Charles Wesley

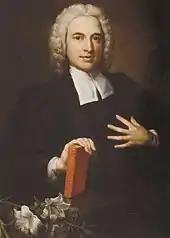
The 'Lily Portrait' of a young Wesley in the New Room, Bristol

Charles Wesley was the 18th child of Susanna Wesley and Samuel Wesley. He was born in Epworth, Lincolnshire, England, where his father was rector. In 1716, at the age of eight, he entered Westminster School, where his brother Samuel was usher. He was selected as King's Scholar in 1721 and head boy in 1725–26, before matriculating at Christ Church, Oxford.